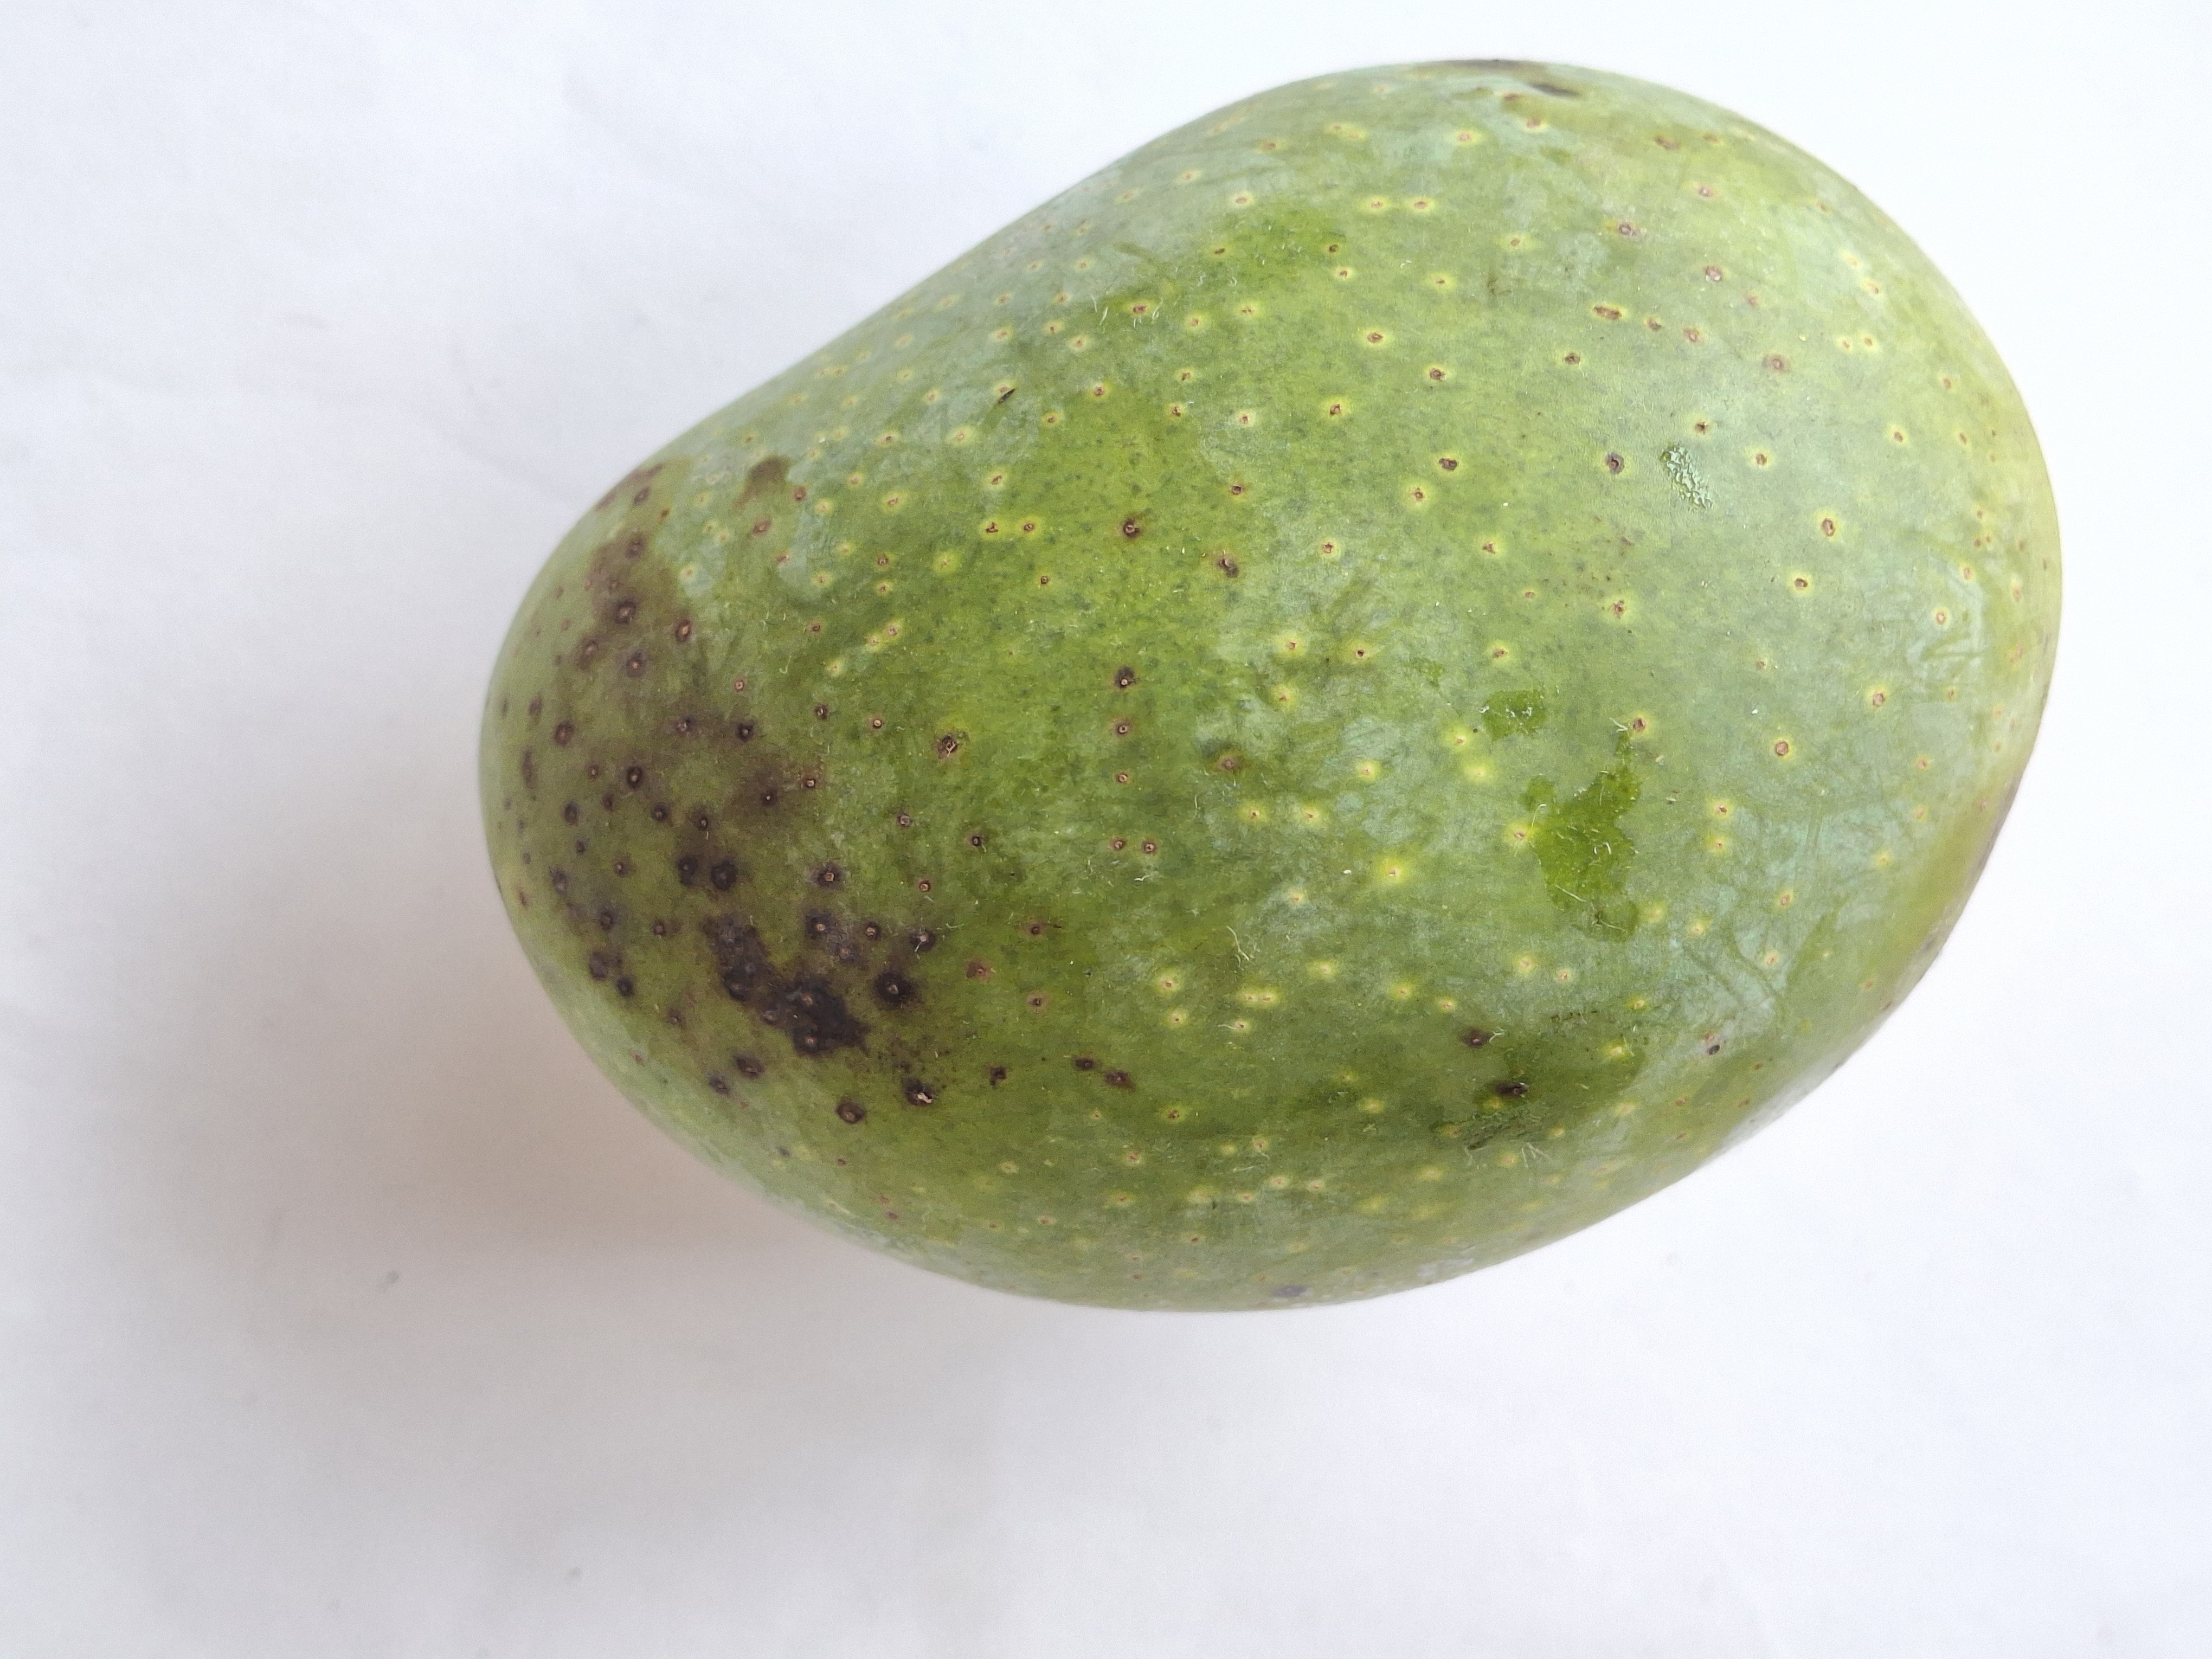
Mango variety: GopalBhog